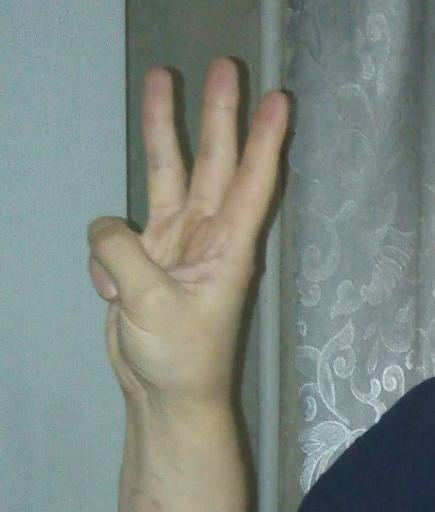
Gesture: three